Ostryanyn uprising

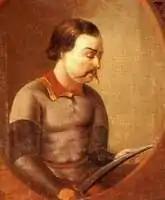
Yakiv Ostryanyn

The Ostryanyn uprising was a 1638 Cossack uprising against the Polish–Lithuanian Commonwealth. It was sparked by an act of the Sejm (legislature) passed the same year that declared that non-Registered Cossacks were equal to ordinary peasants in their rights, and hence were subjected to enserfment. The uprising was initially led by Cossack Hetman Yakiv Ostryanyn but was eventually crushed.